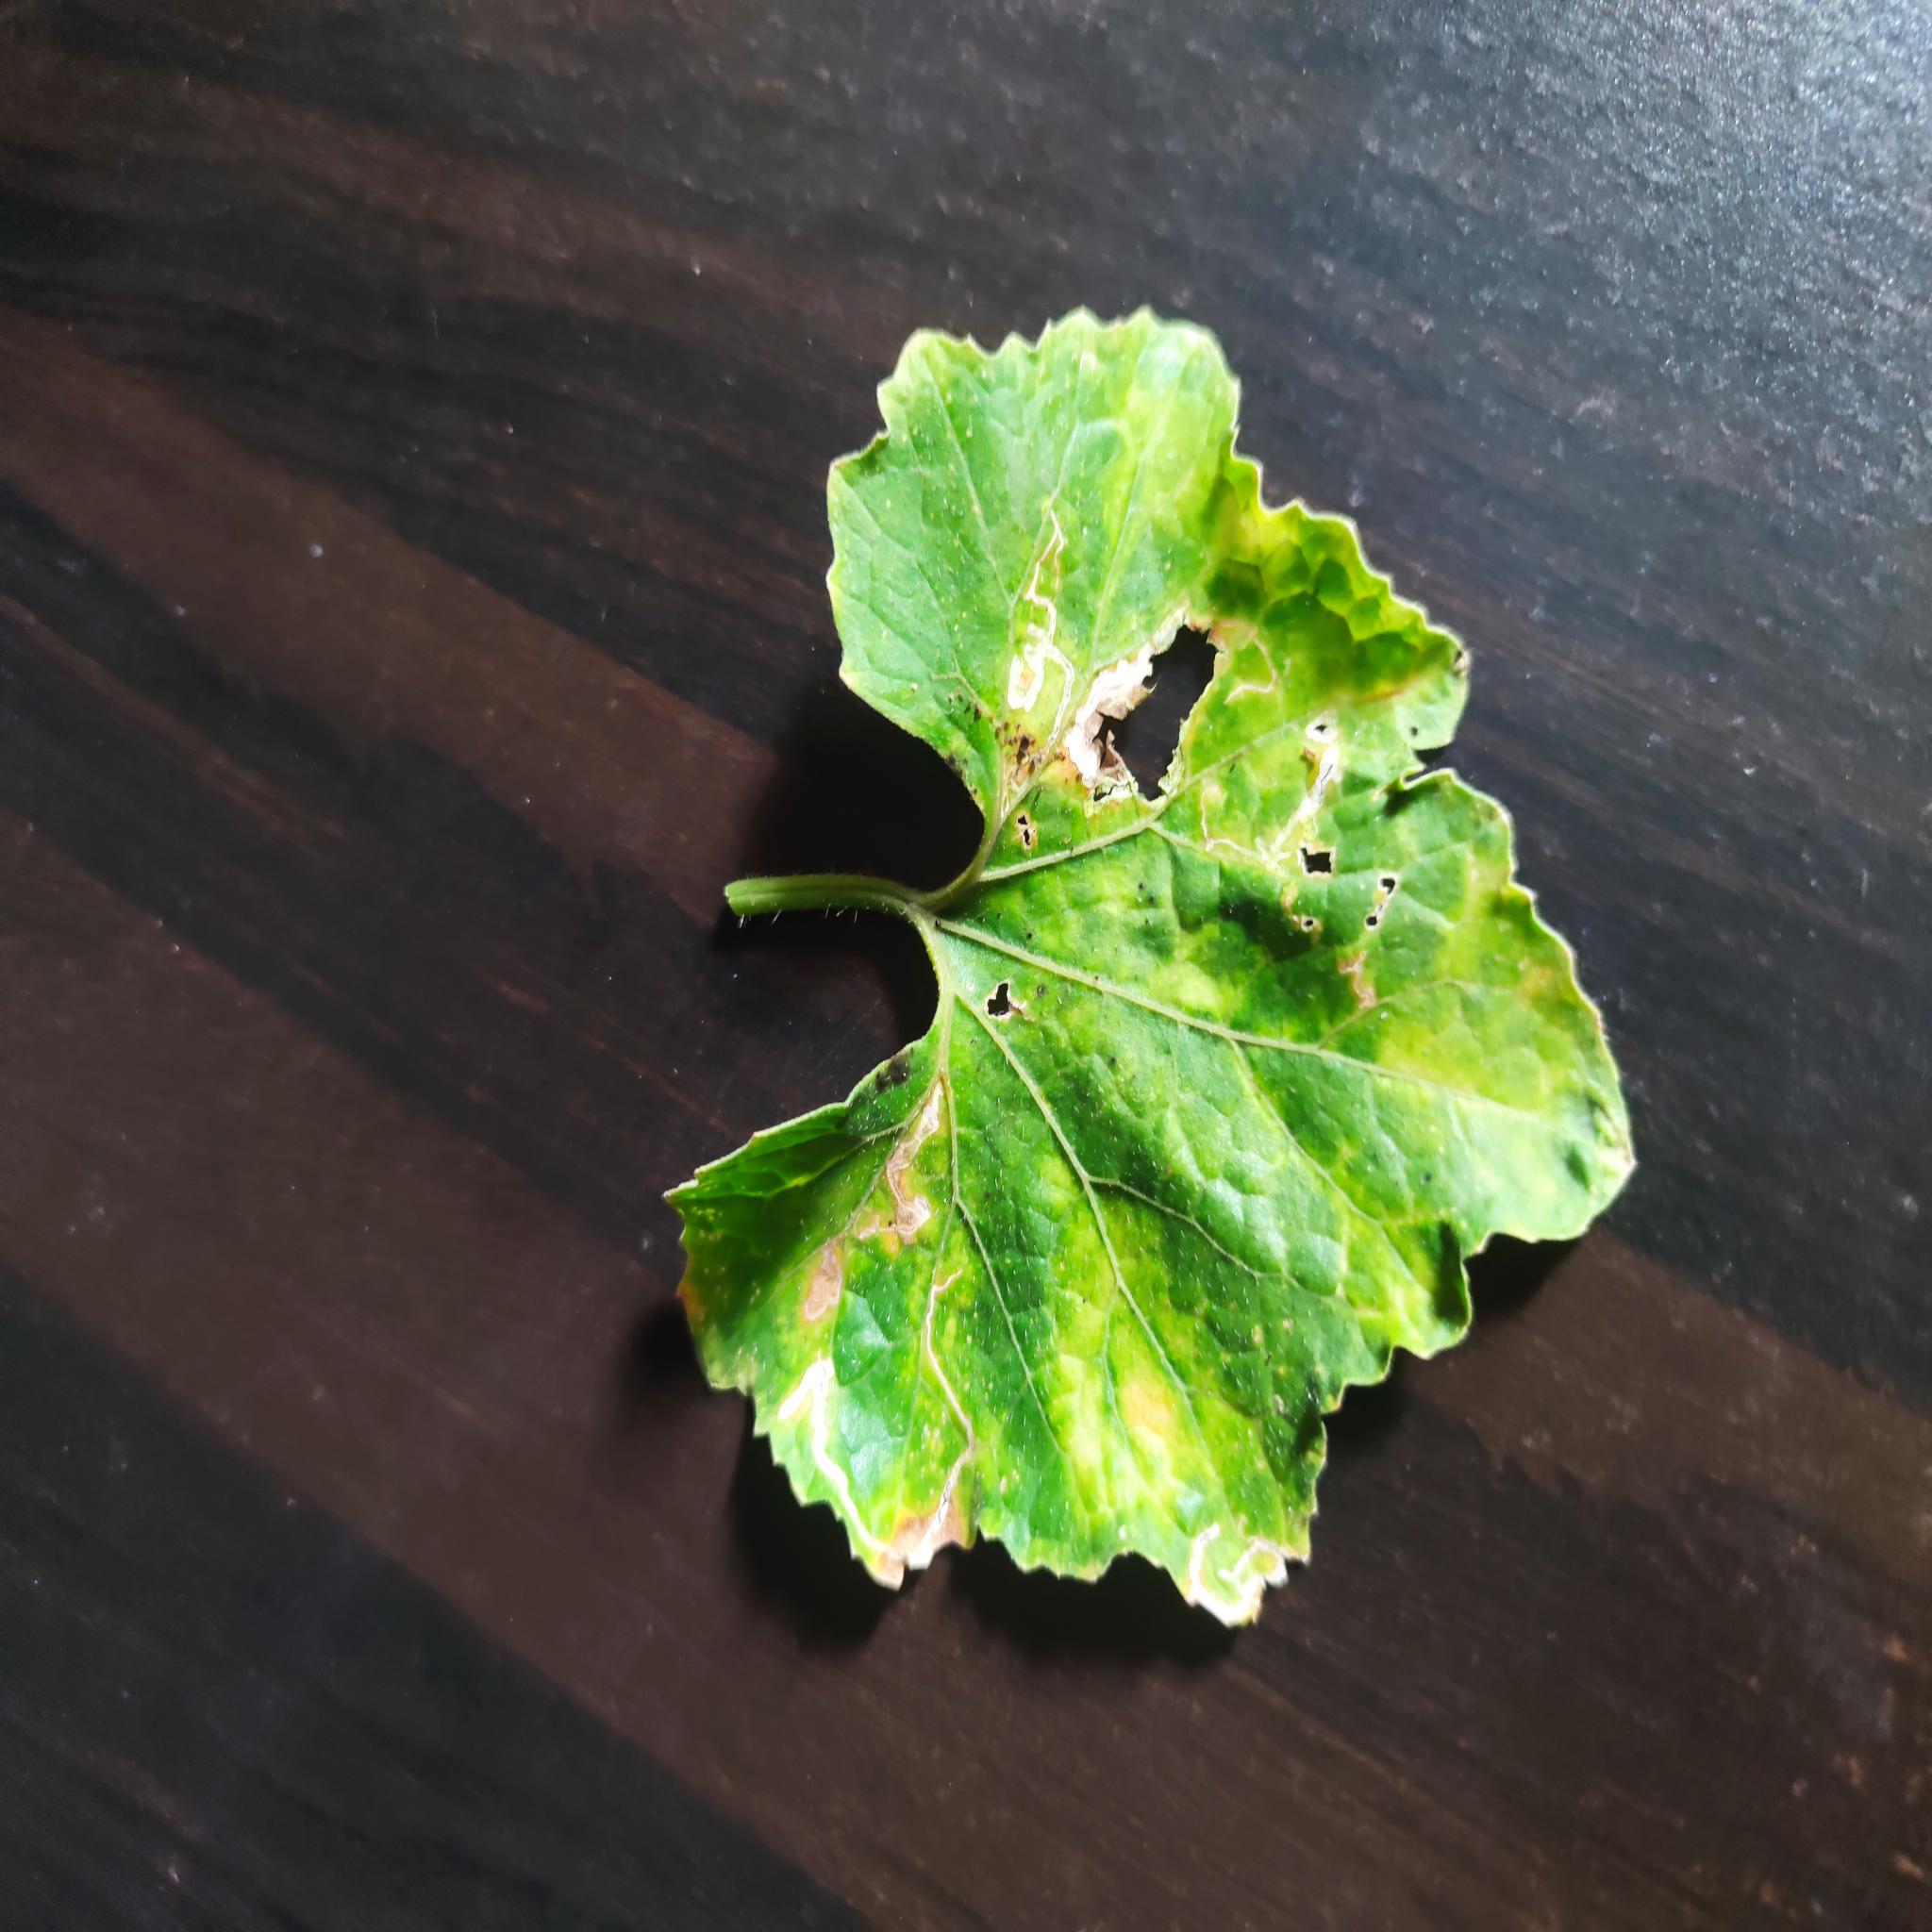
Label: Leaf miner